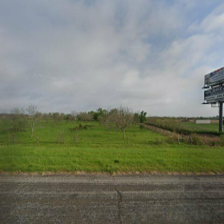
Label: streetView